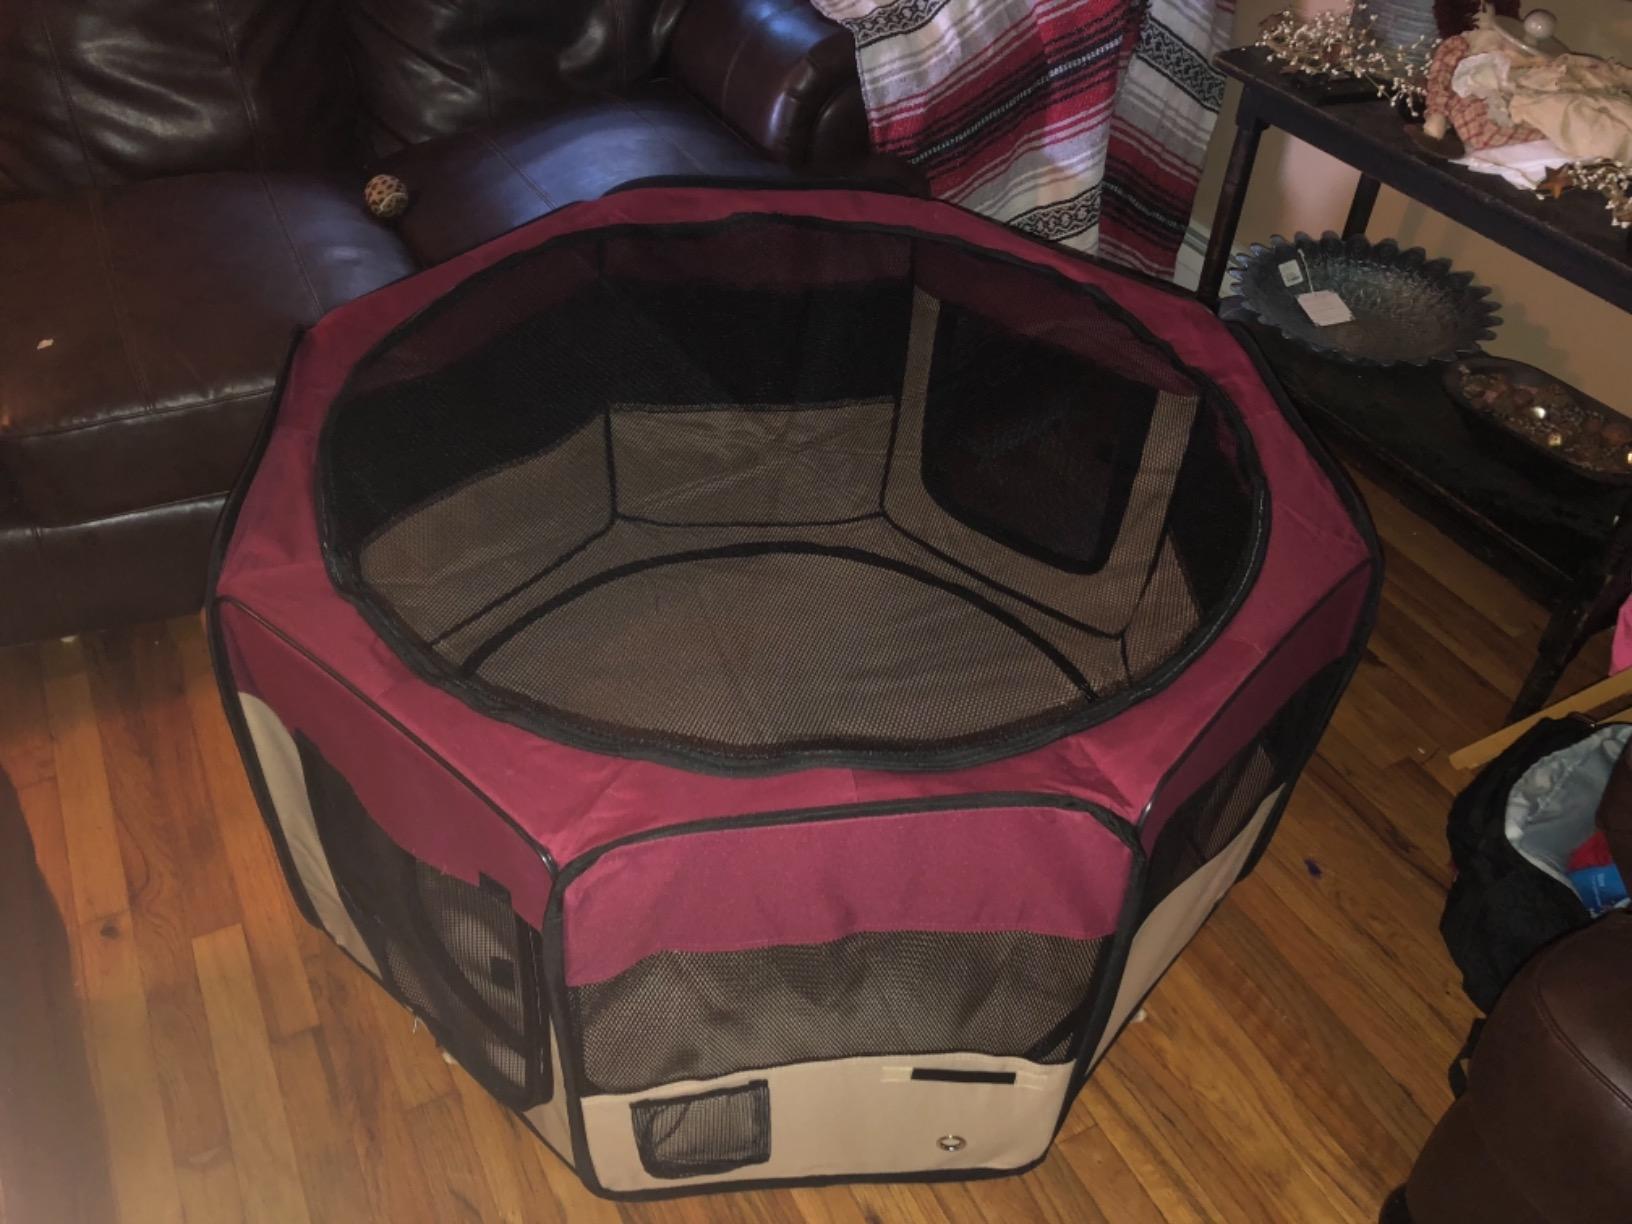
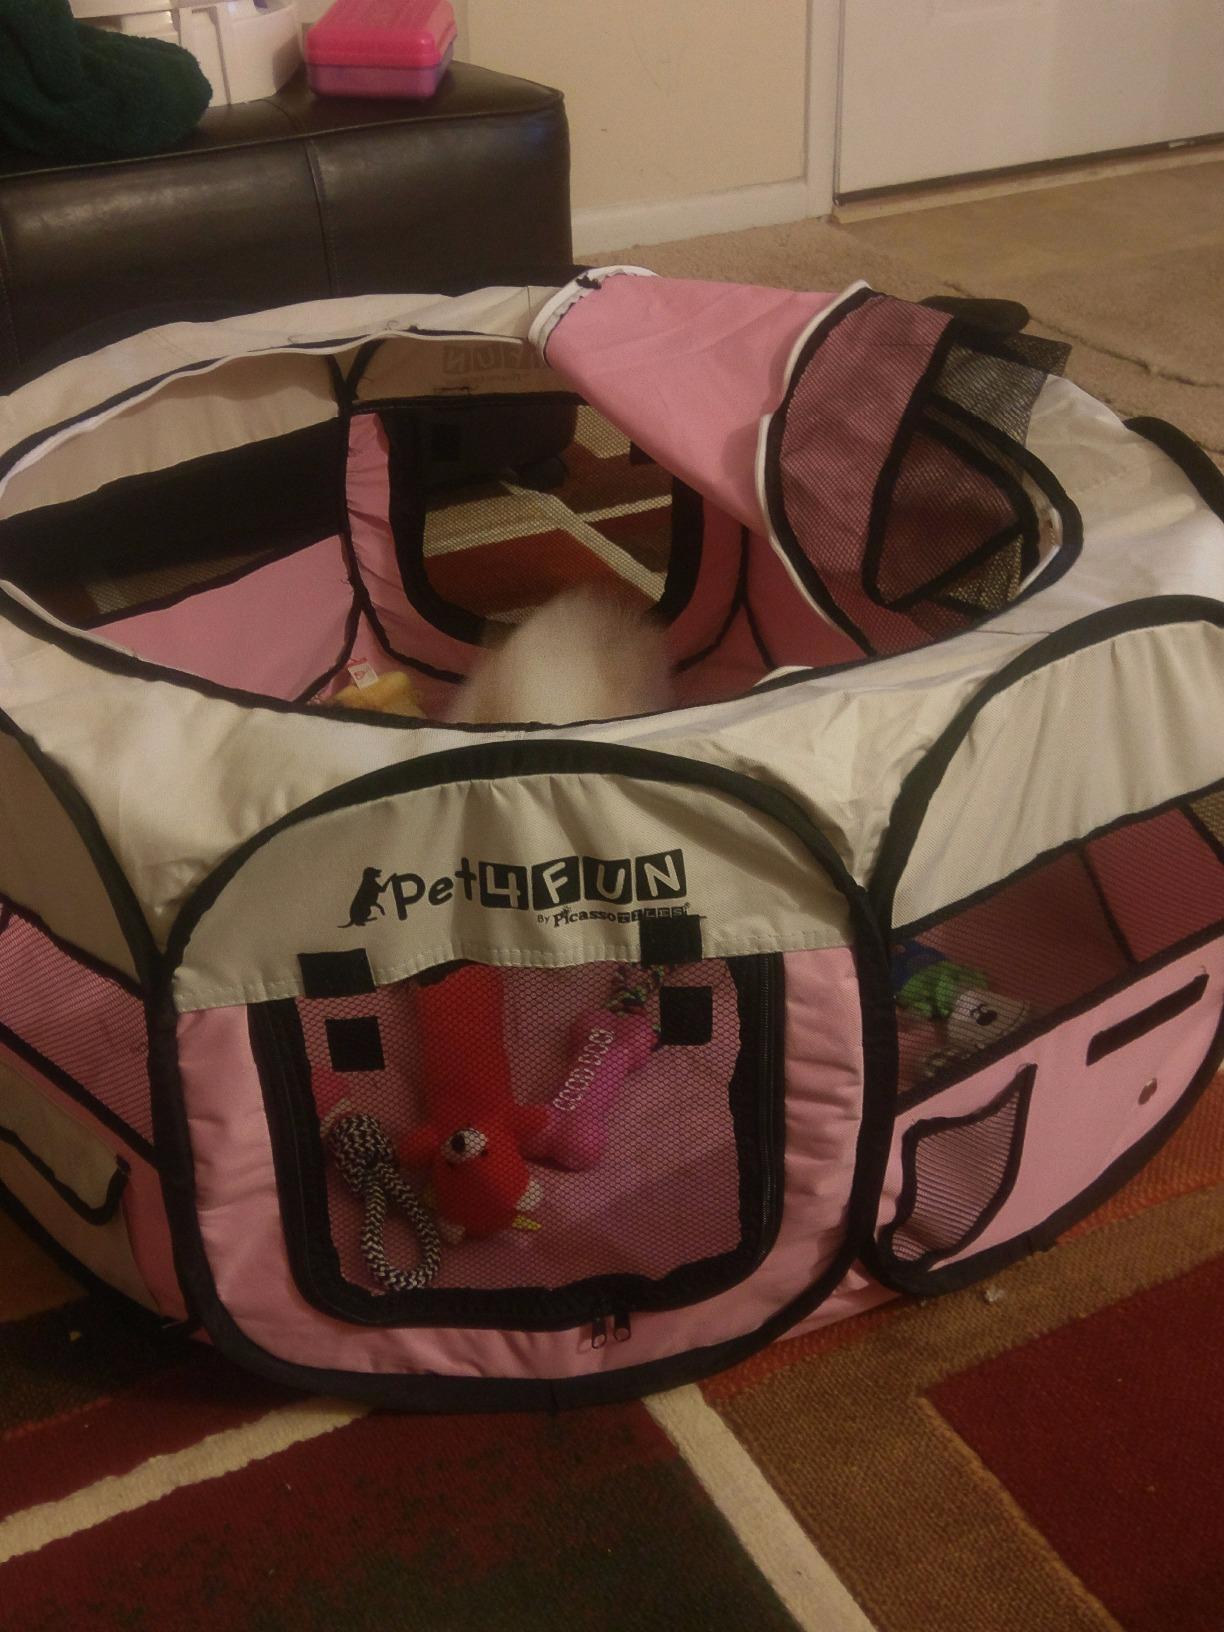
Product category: items_kennel
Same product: no